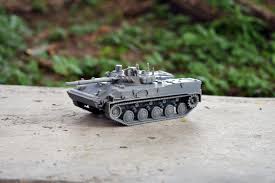
Label: BMD